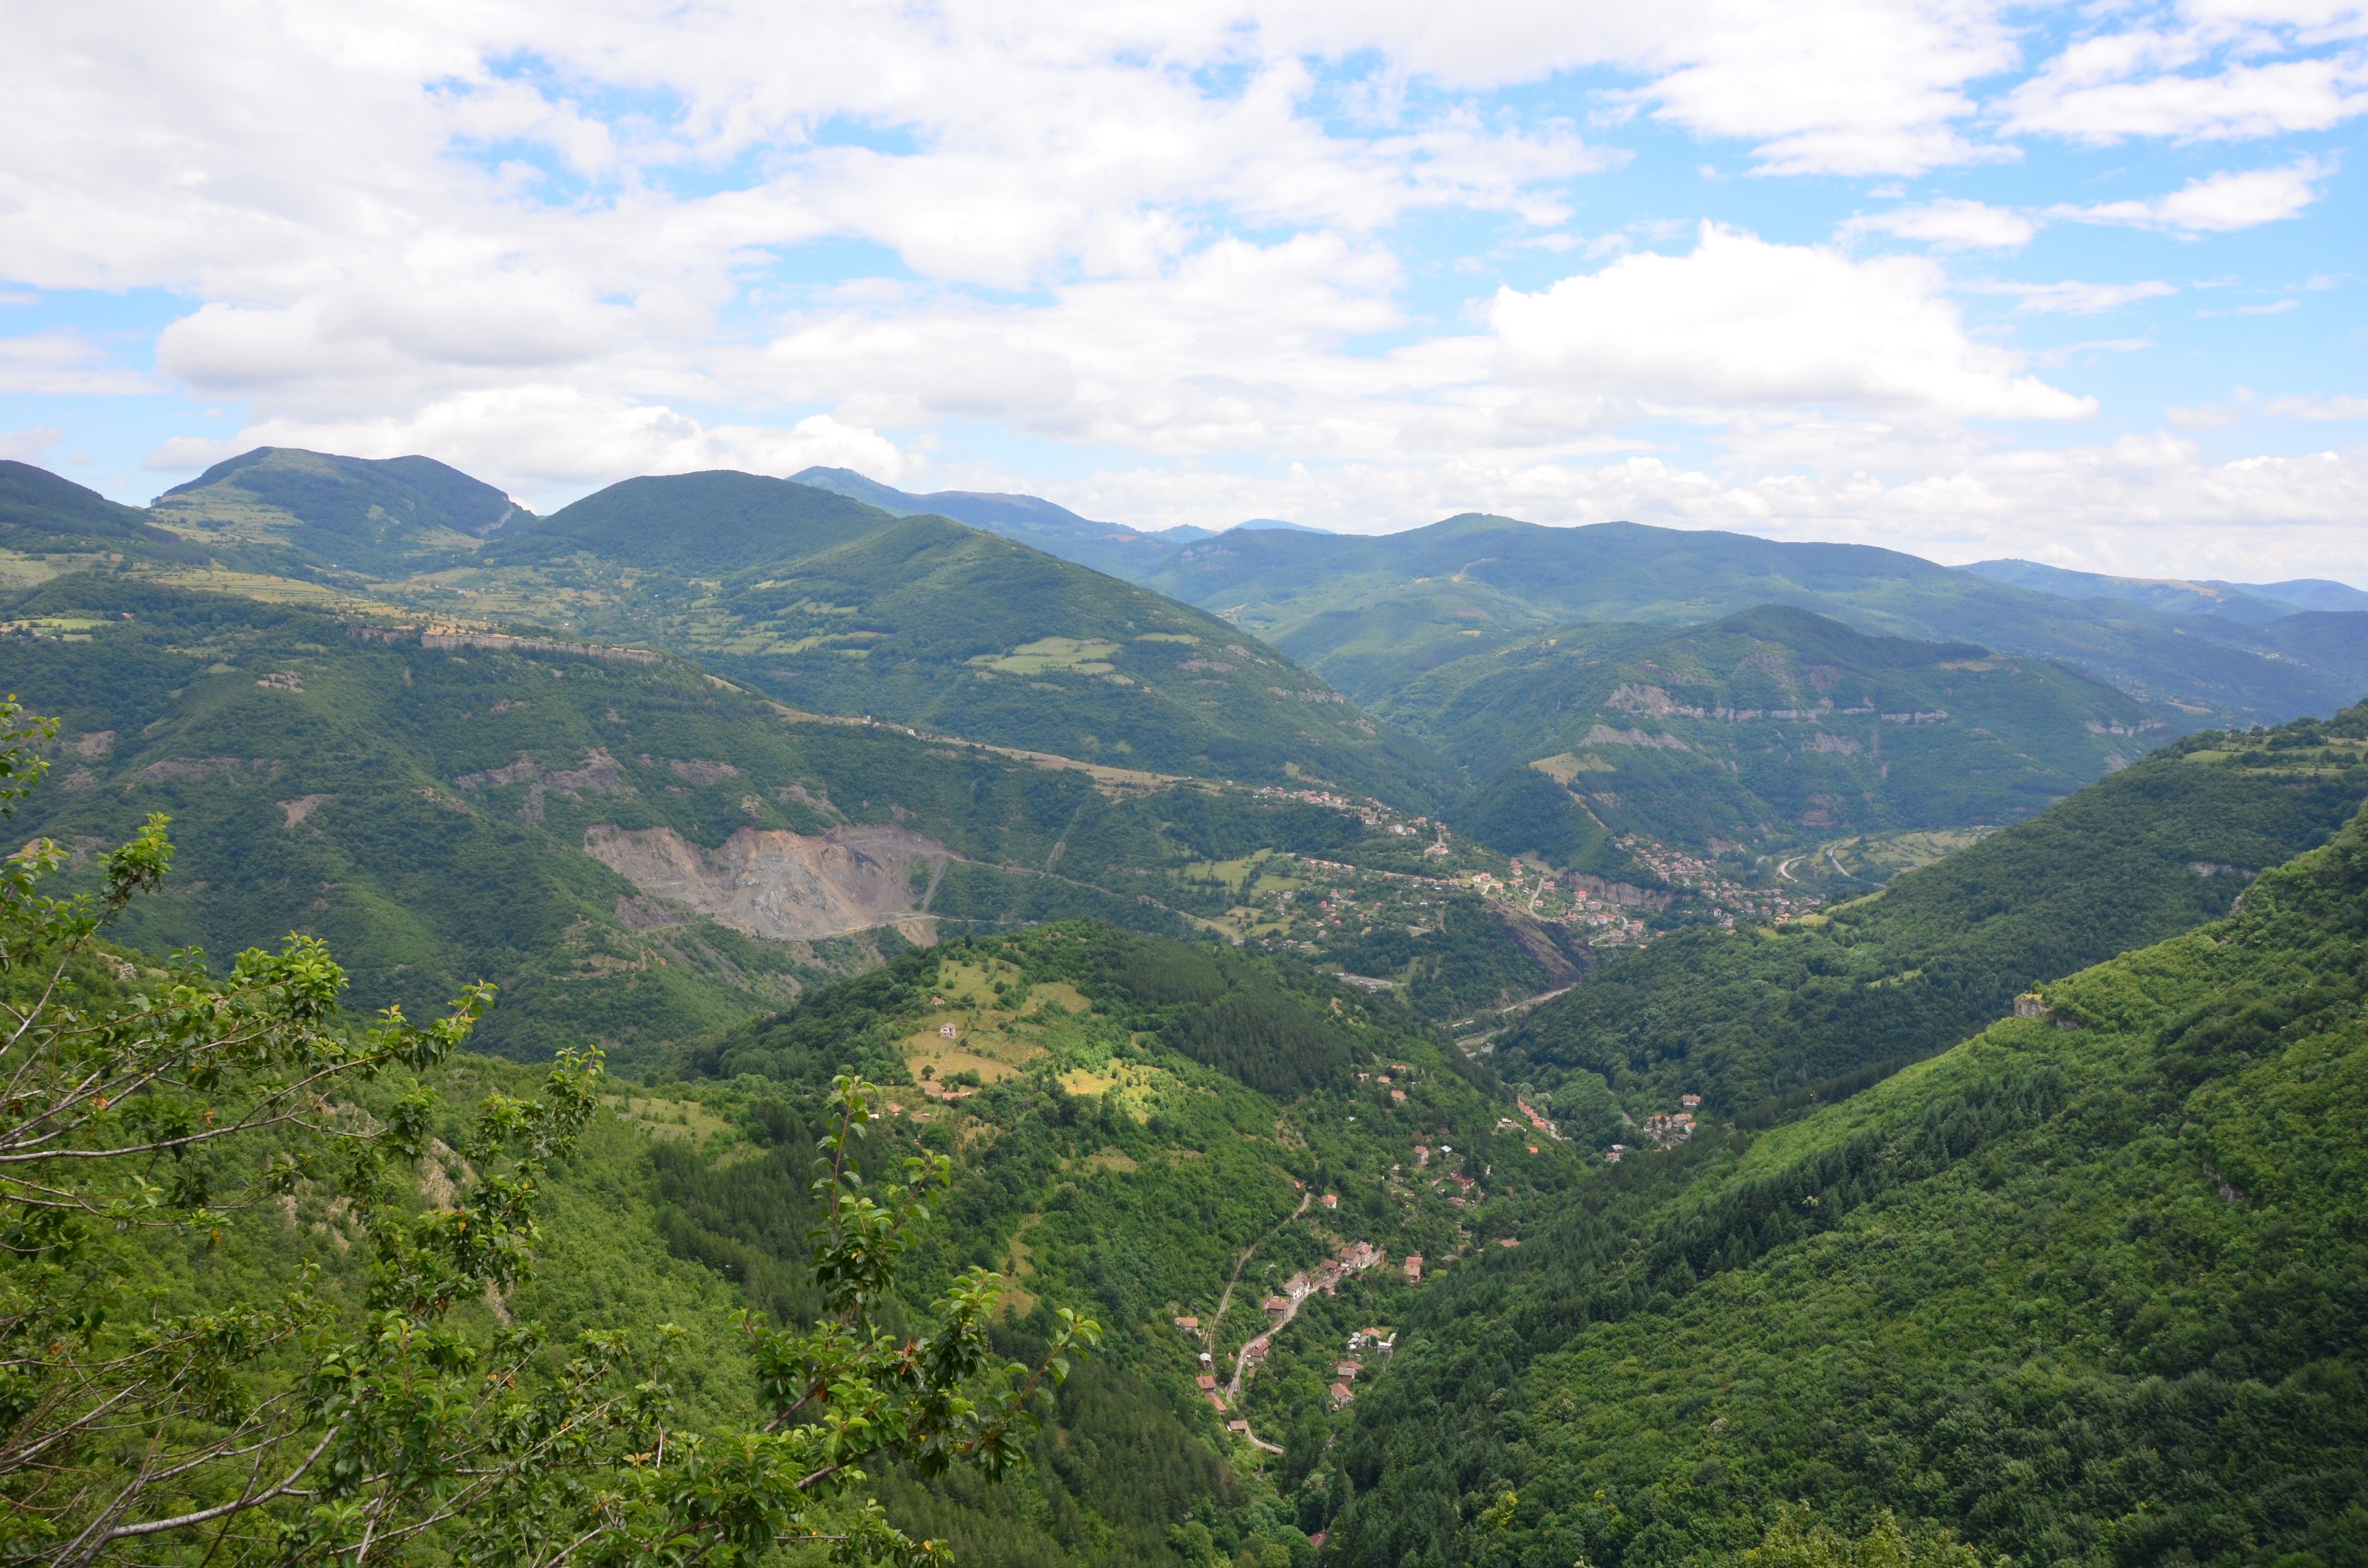
landscape, tree, nature, forest, walking, mountain, sky, meadow, hill, valley, mountain range, scenery, highland, ridge, alps, plateau, fell, landform, mountain pass, hill station, geographical feature, mountainous landforms